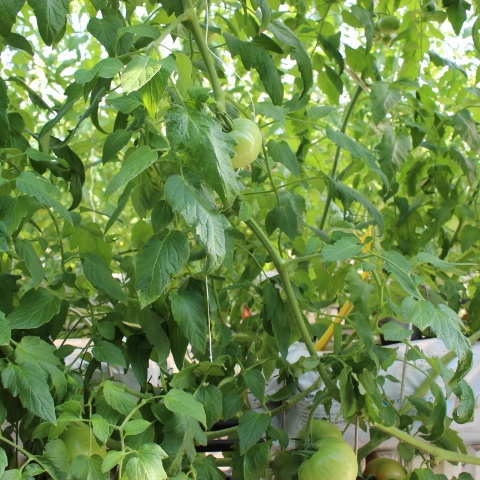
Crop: tomato